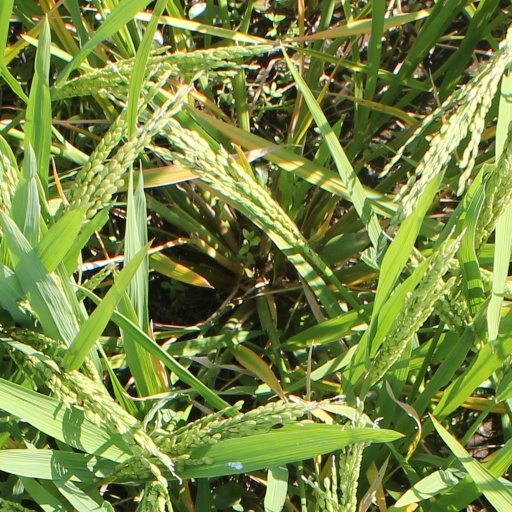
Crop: rice